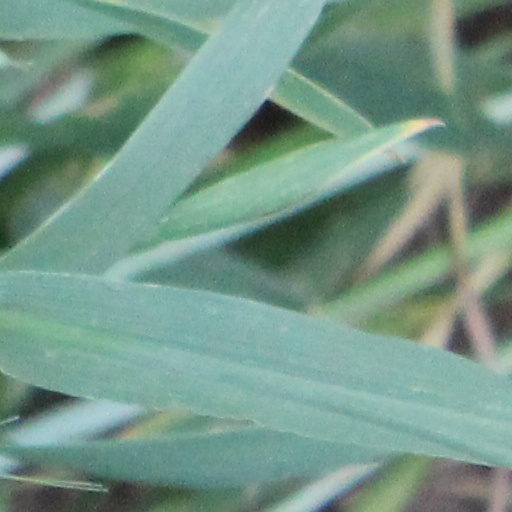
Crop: wheat